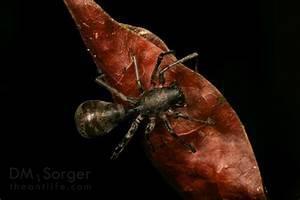
spider